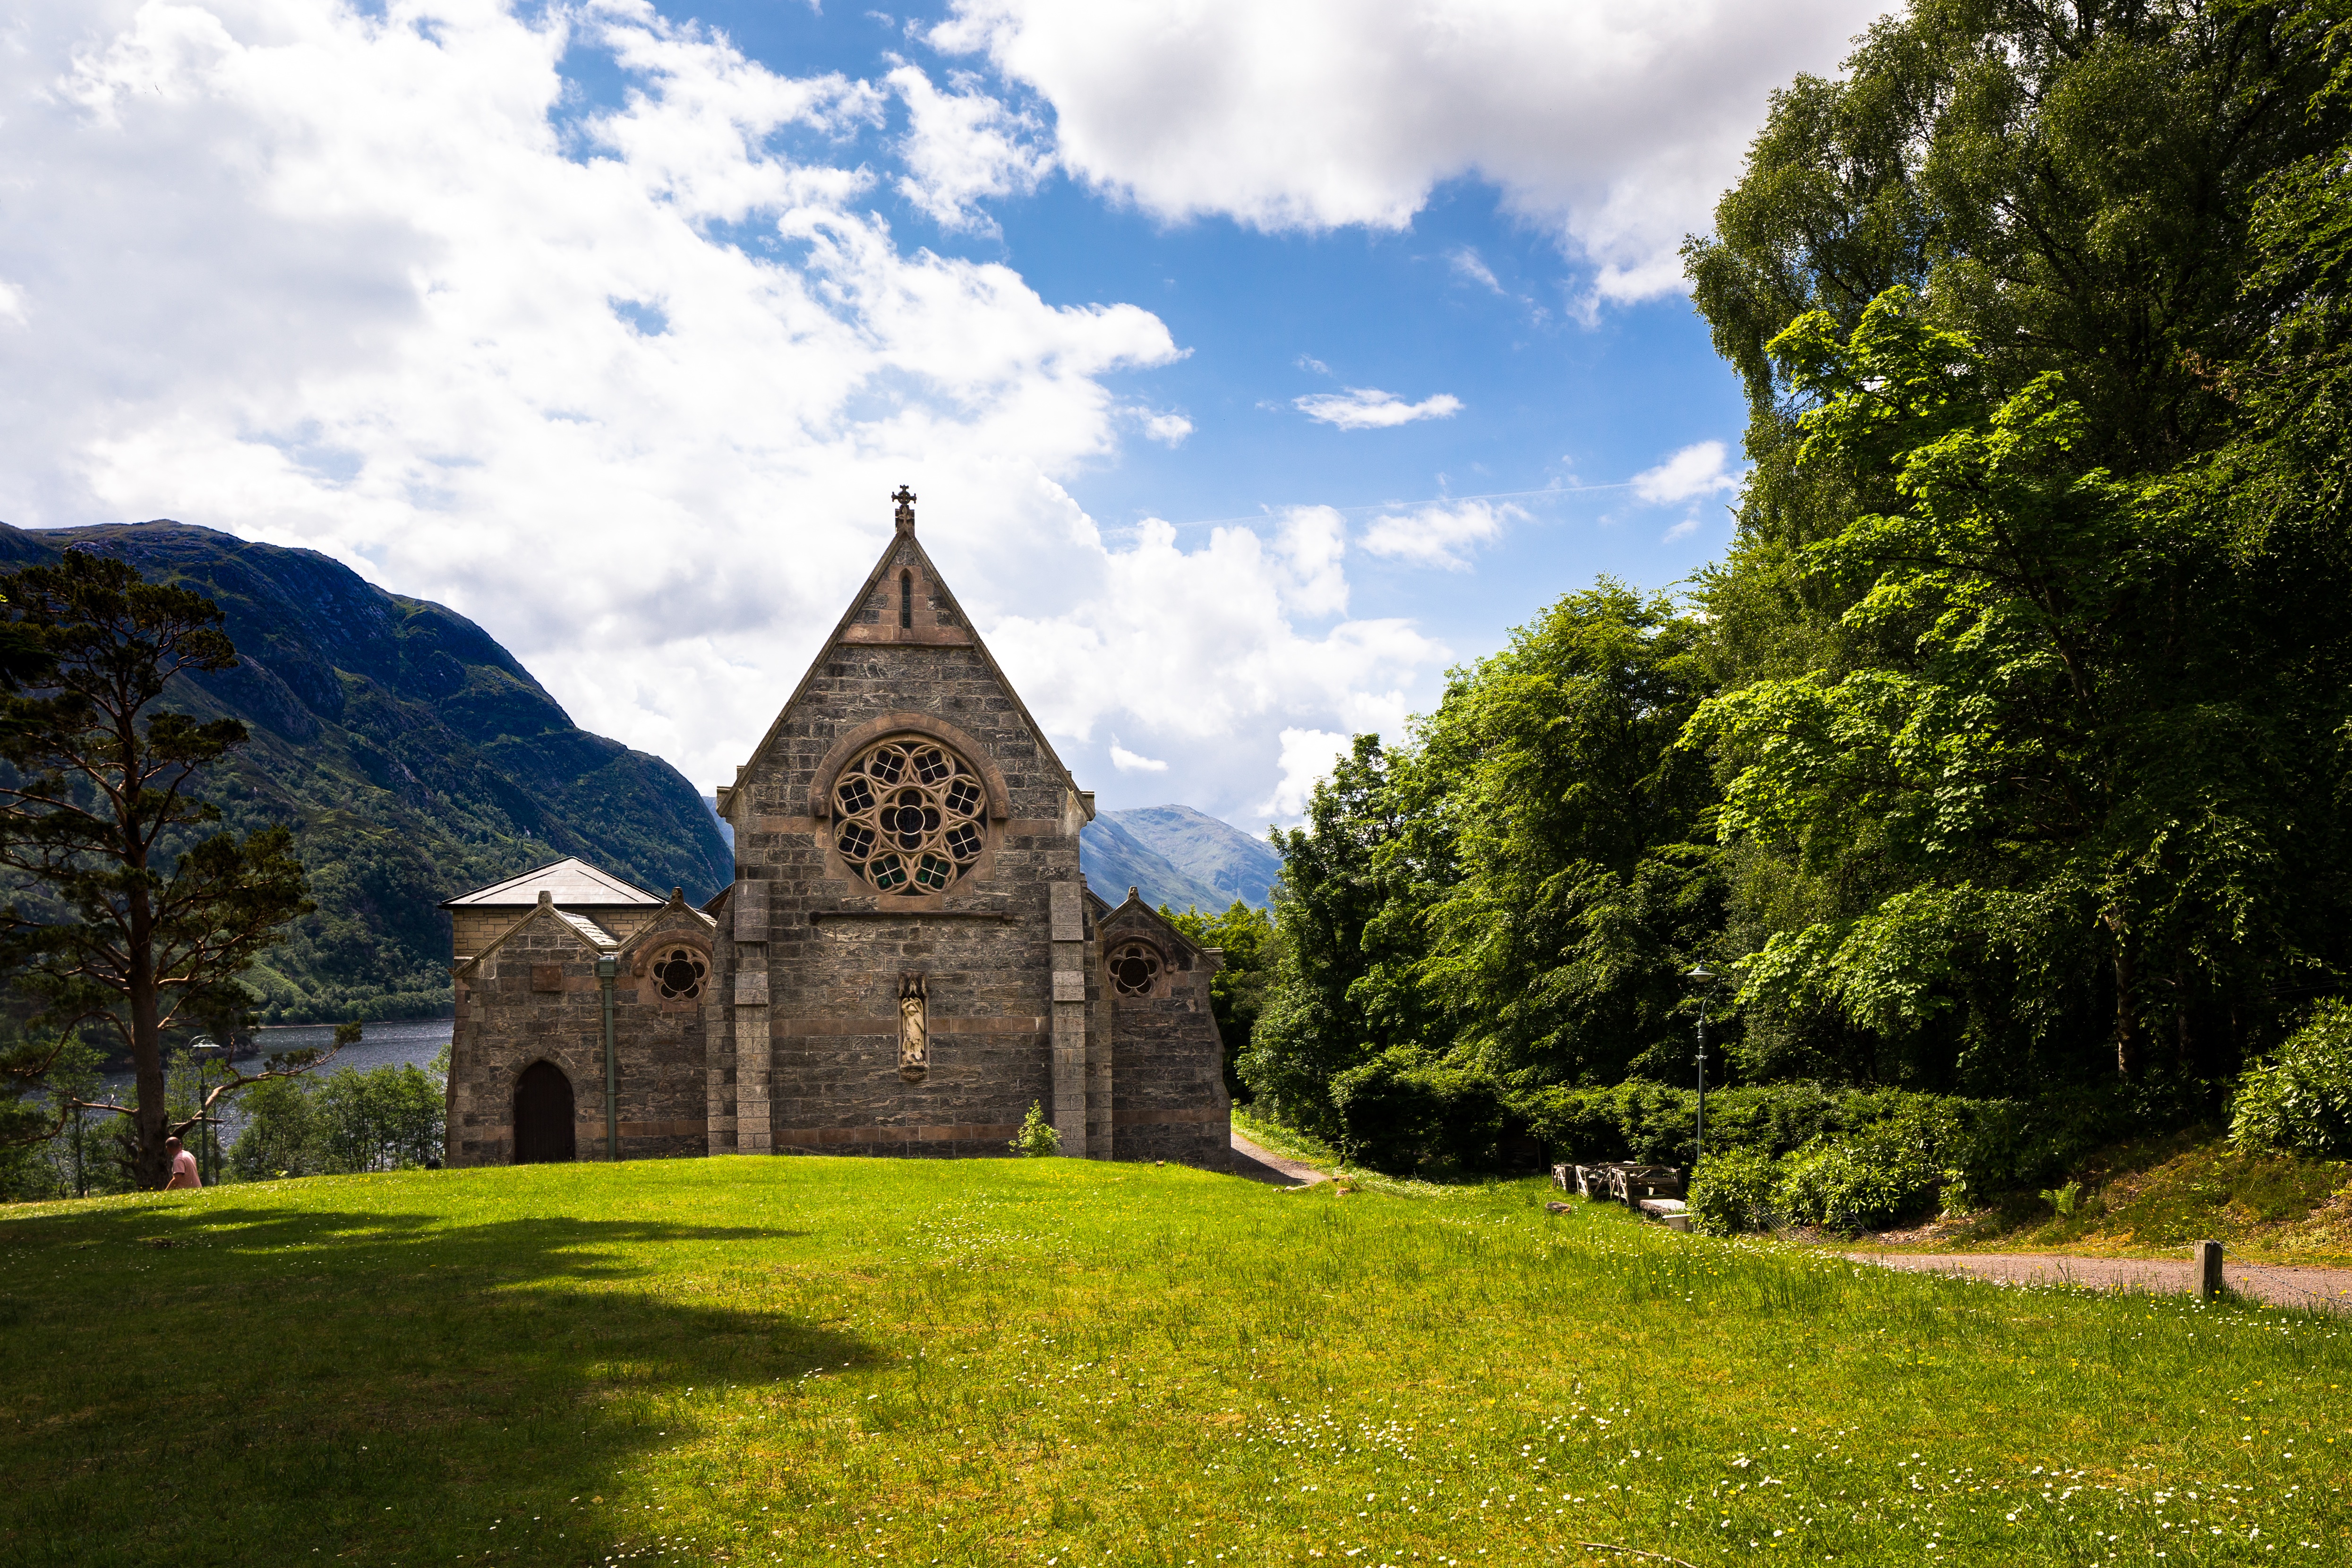
landscape, hill, building, chateau, mountain range, church, chapel, place of worship, monastery, abbey, estate, rural area